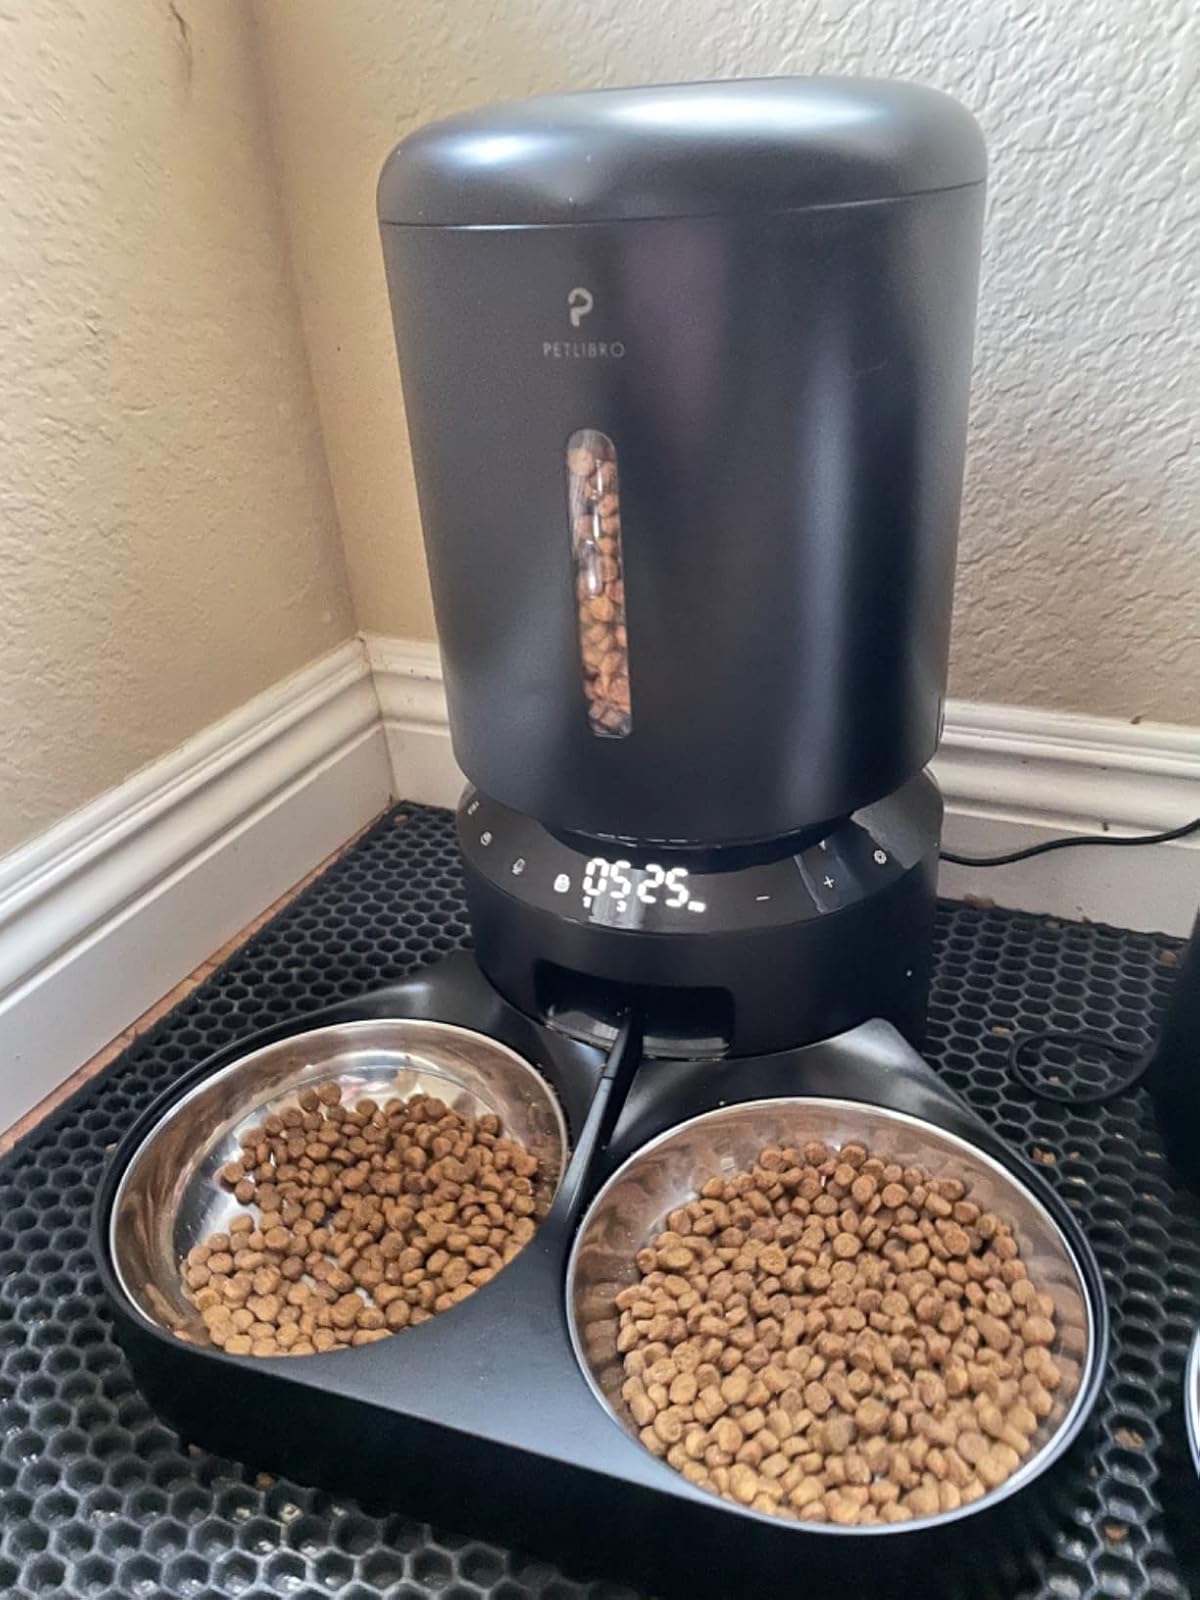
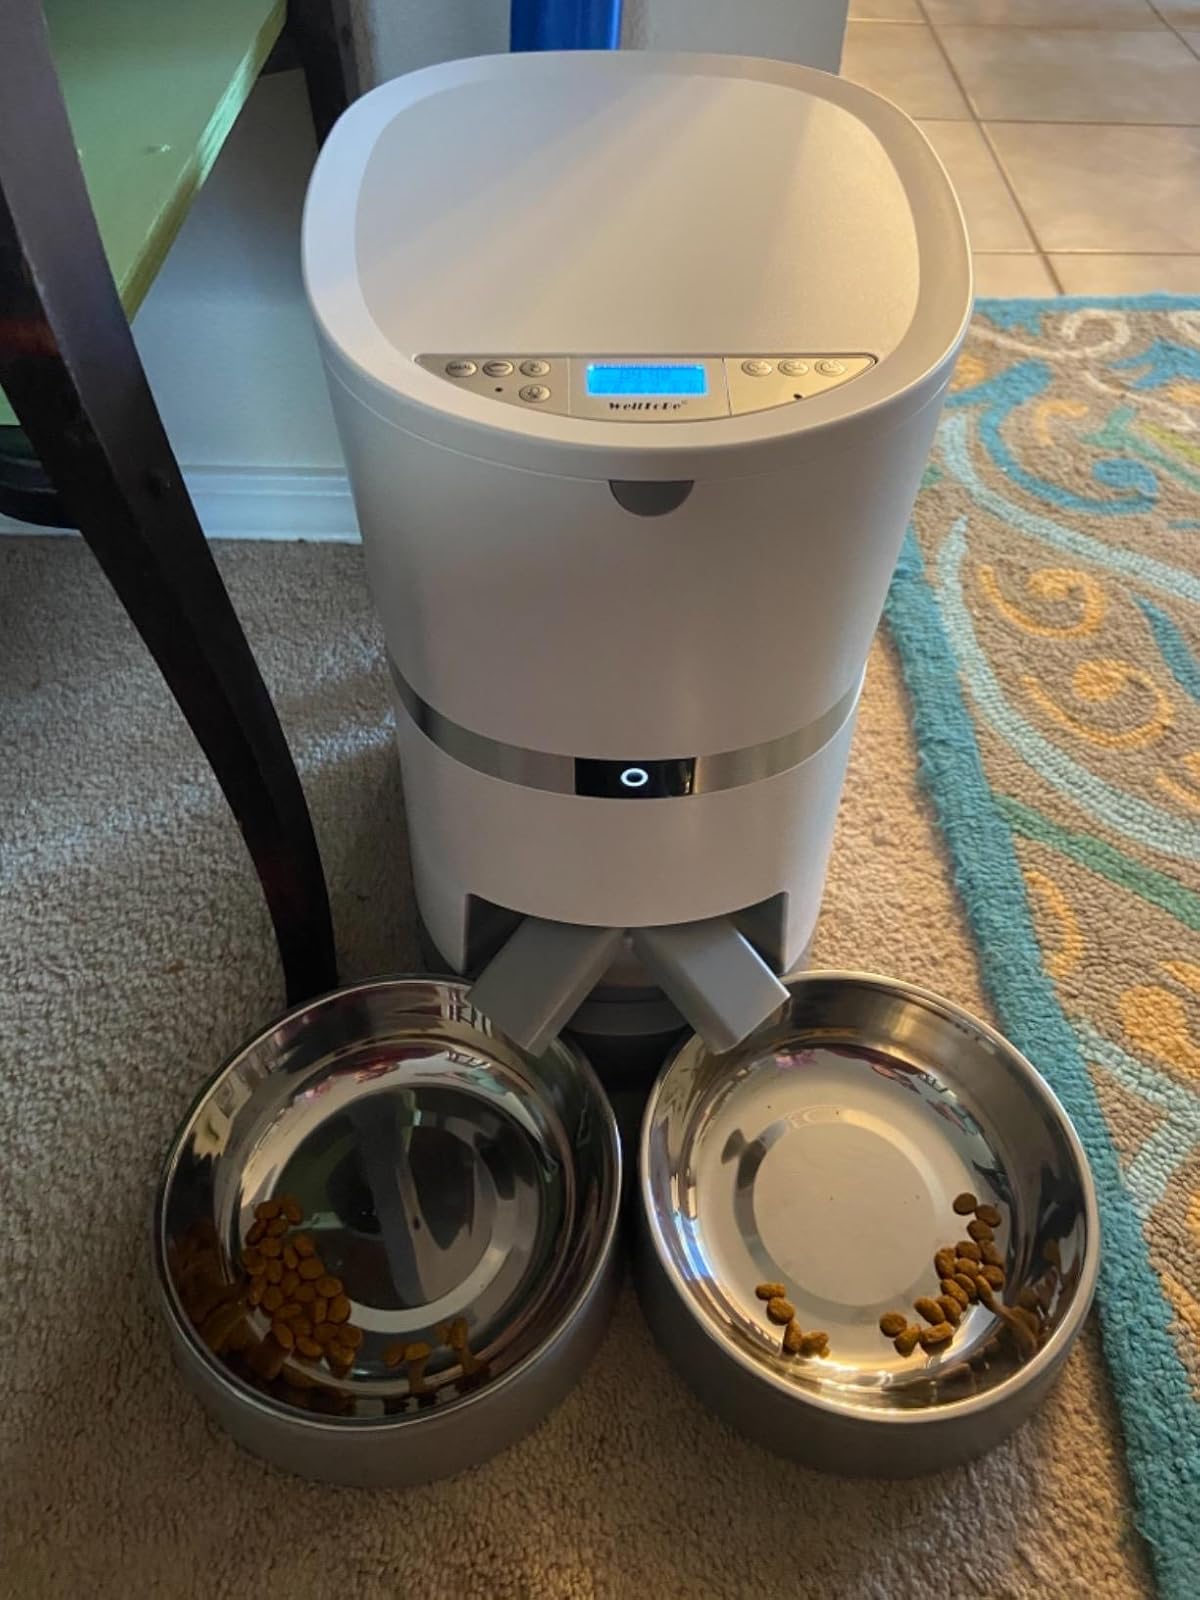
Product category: items_feeder
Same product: no